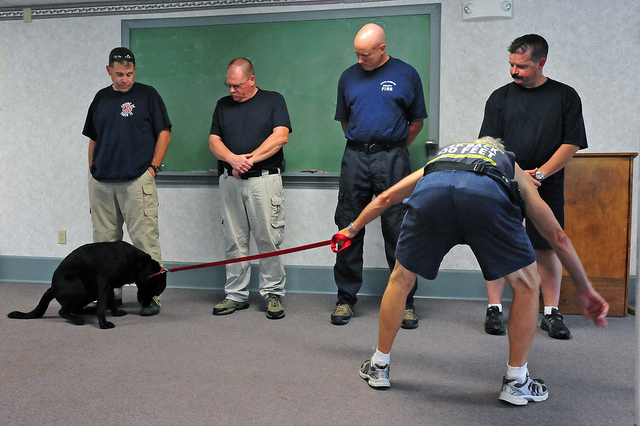
A group of men are standing as they train a dog.